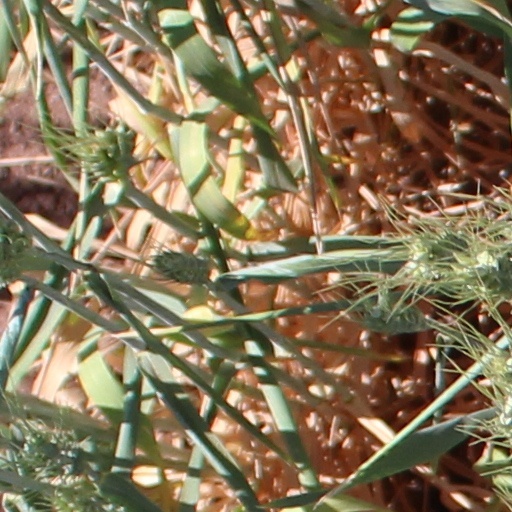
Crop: wheat